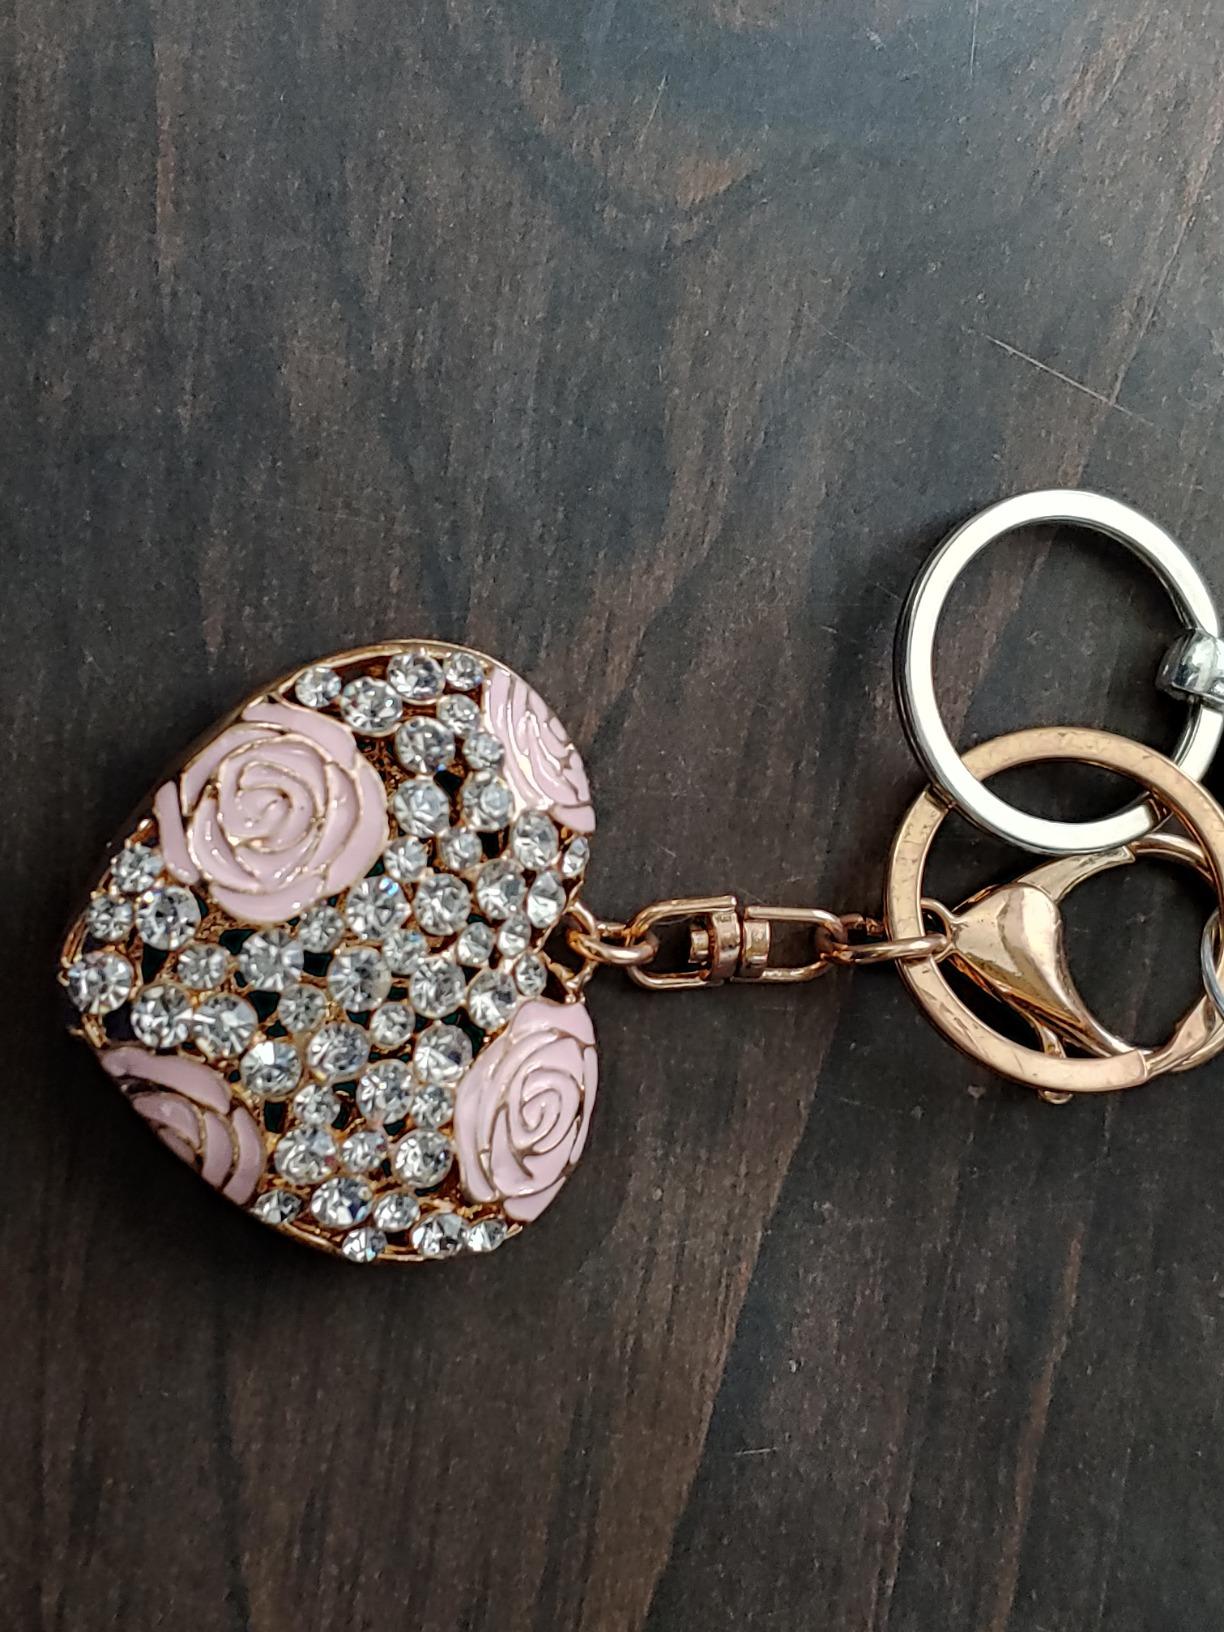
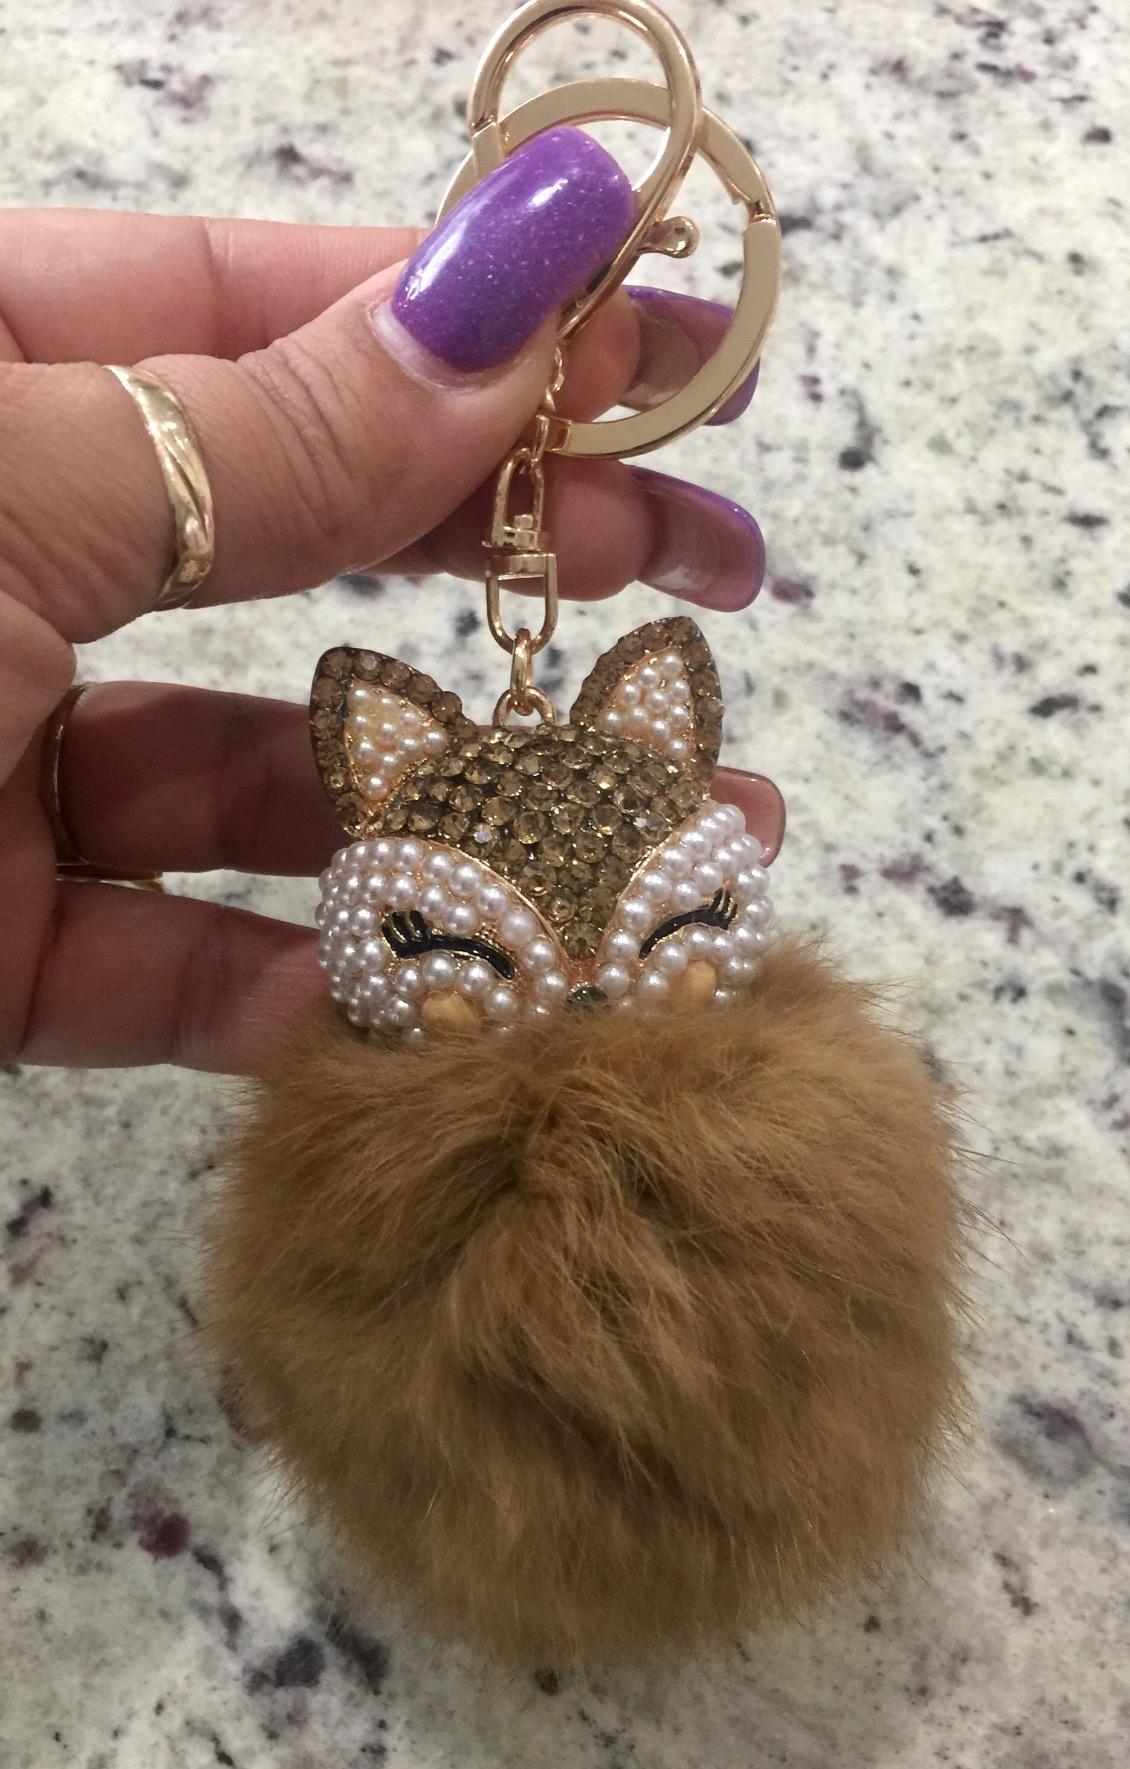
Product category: accessories_keychain
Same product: no